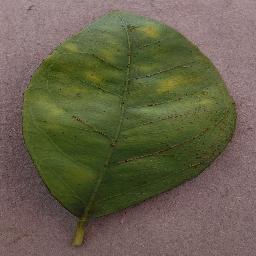
Label: Orange___Haunglongbing_(Citrus_greening)